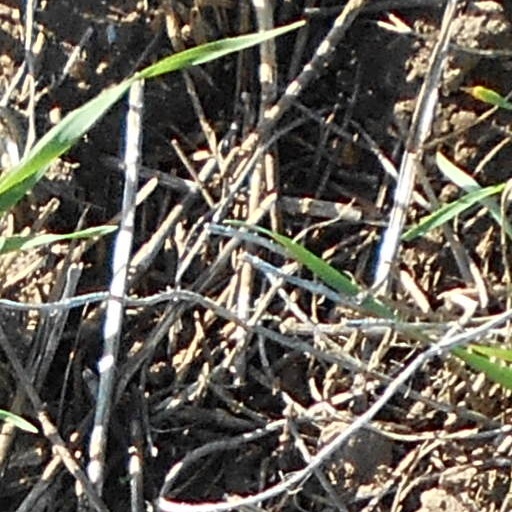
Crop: wheat